Constantin S. Nicolăescu-Plopșor

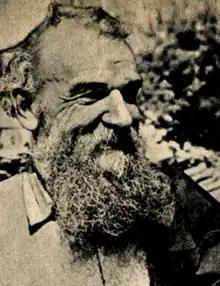
Nicolăescu-Plopșor

Constantin S. Nicolăescu-Plopșor or Nicolaescu-Plopșor, sometimes shortened to N. Plopșor (April 20, 1900 – May 30, 1968), was a Romanian historian, archaeologist, anthropologist and ethnographer, also known as a folkorist and children's writer, whose diverse activities were primarily focused on his native region of Oltenia. A student and disciple of Vasile Pârvan at the University of Bucharest, he had a youthful activity collecting and publishing Oltenian songs and poetry, being the first to document Romanian folklore as produced during the peasants' revolt of 1907, and committing to writing the regional variants of "Miorița" ballad. Increasingly interested in the Balkans' prehistoric period, he researched various Paleolithic, Mesolithic, and Neolithic sites in his native country, placing them in a larger European context while producing his own systems of Prehistoric chronology and typology. His main contributions to archaeology include the classification of Oltenian microliths, the study of local cave paintings, and the disputed claim that a site in Tetoiu evidenced a regional contribution to anthropogenesis.